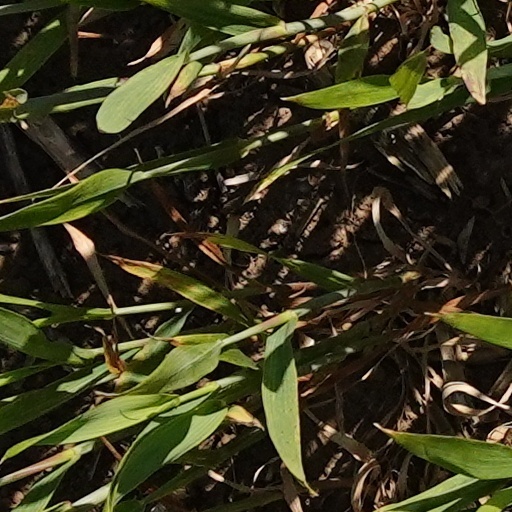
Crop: wheat